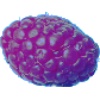
Label: Raspberry 1